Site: saxony
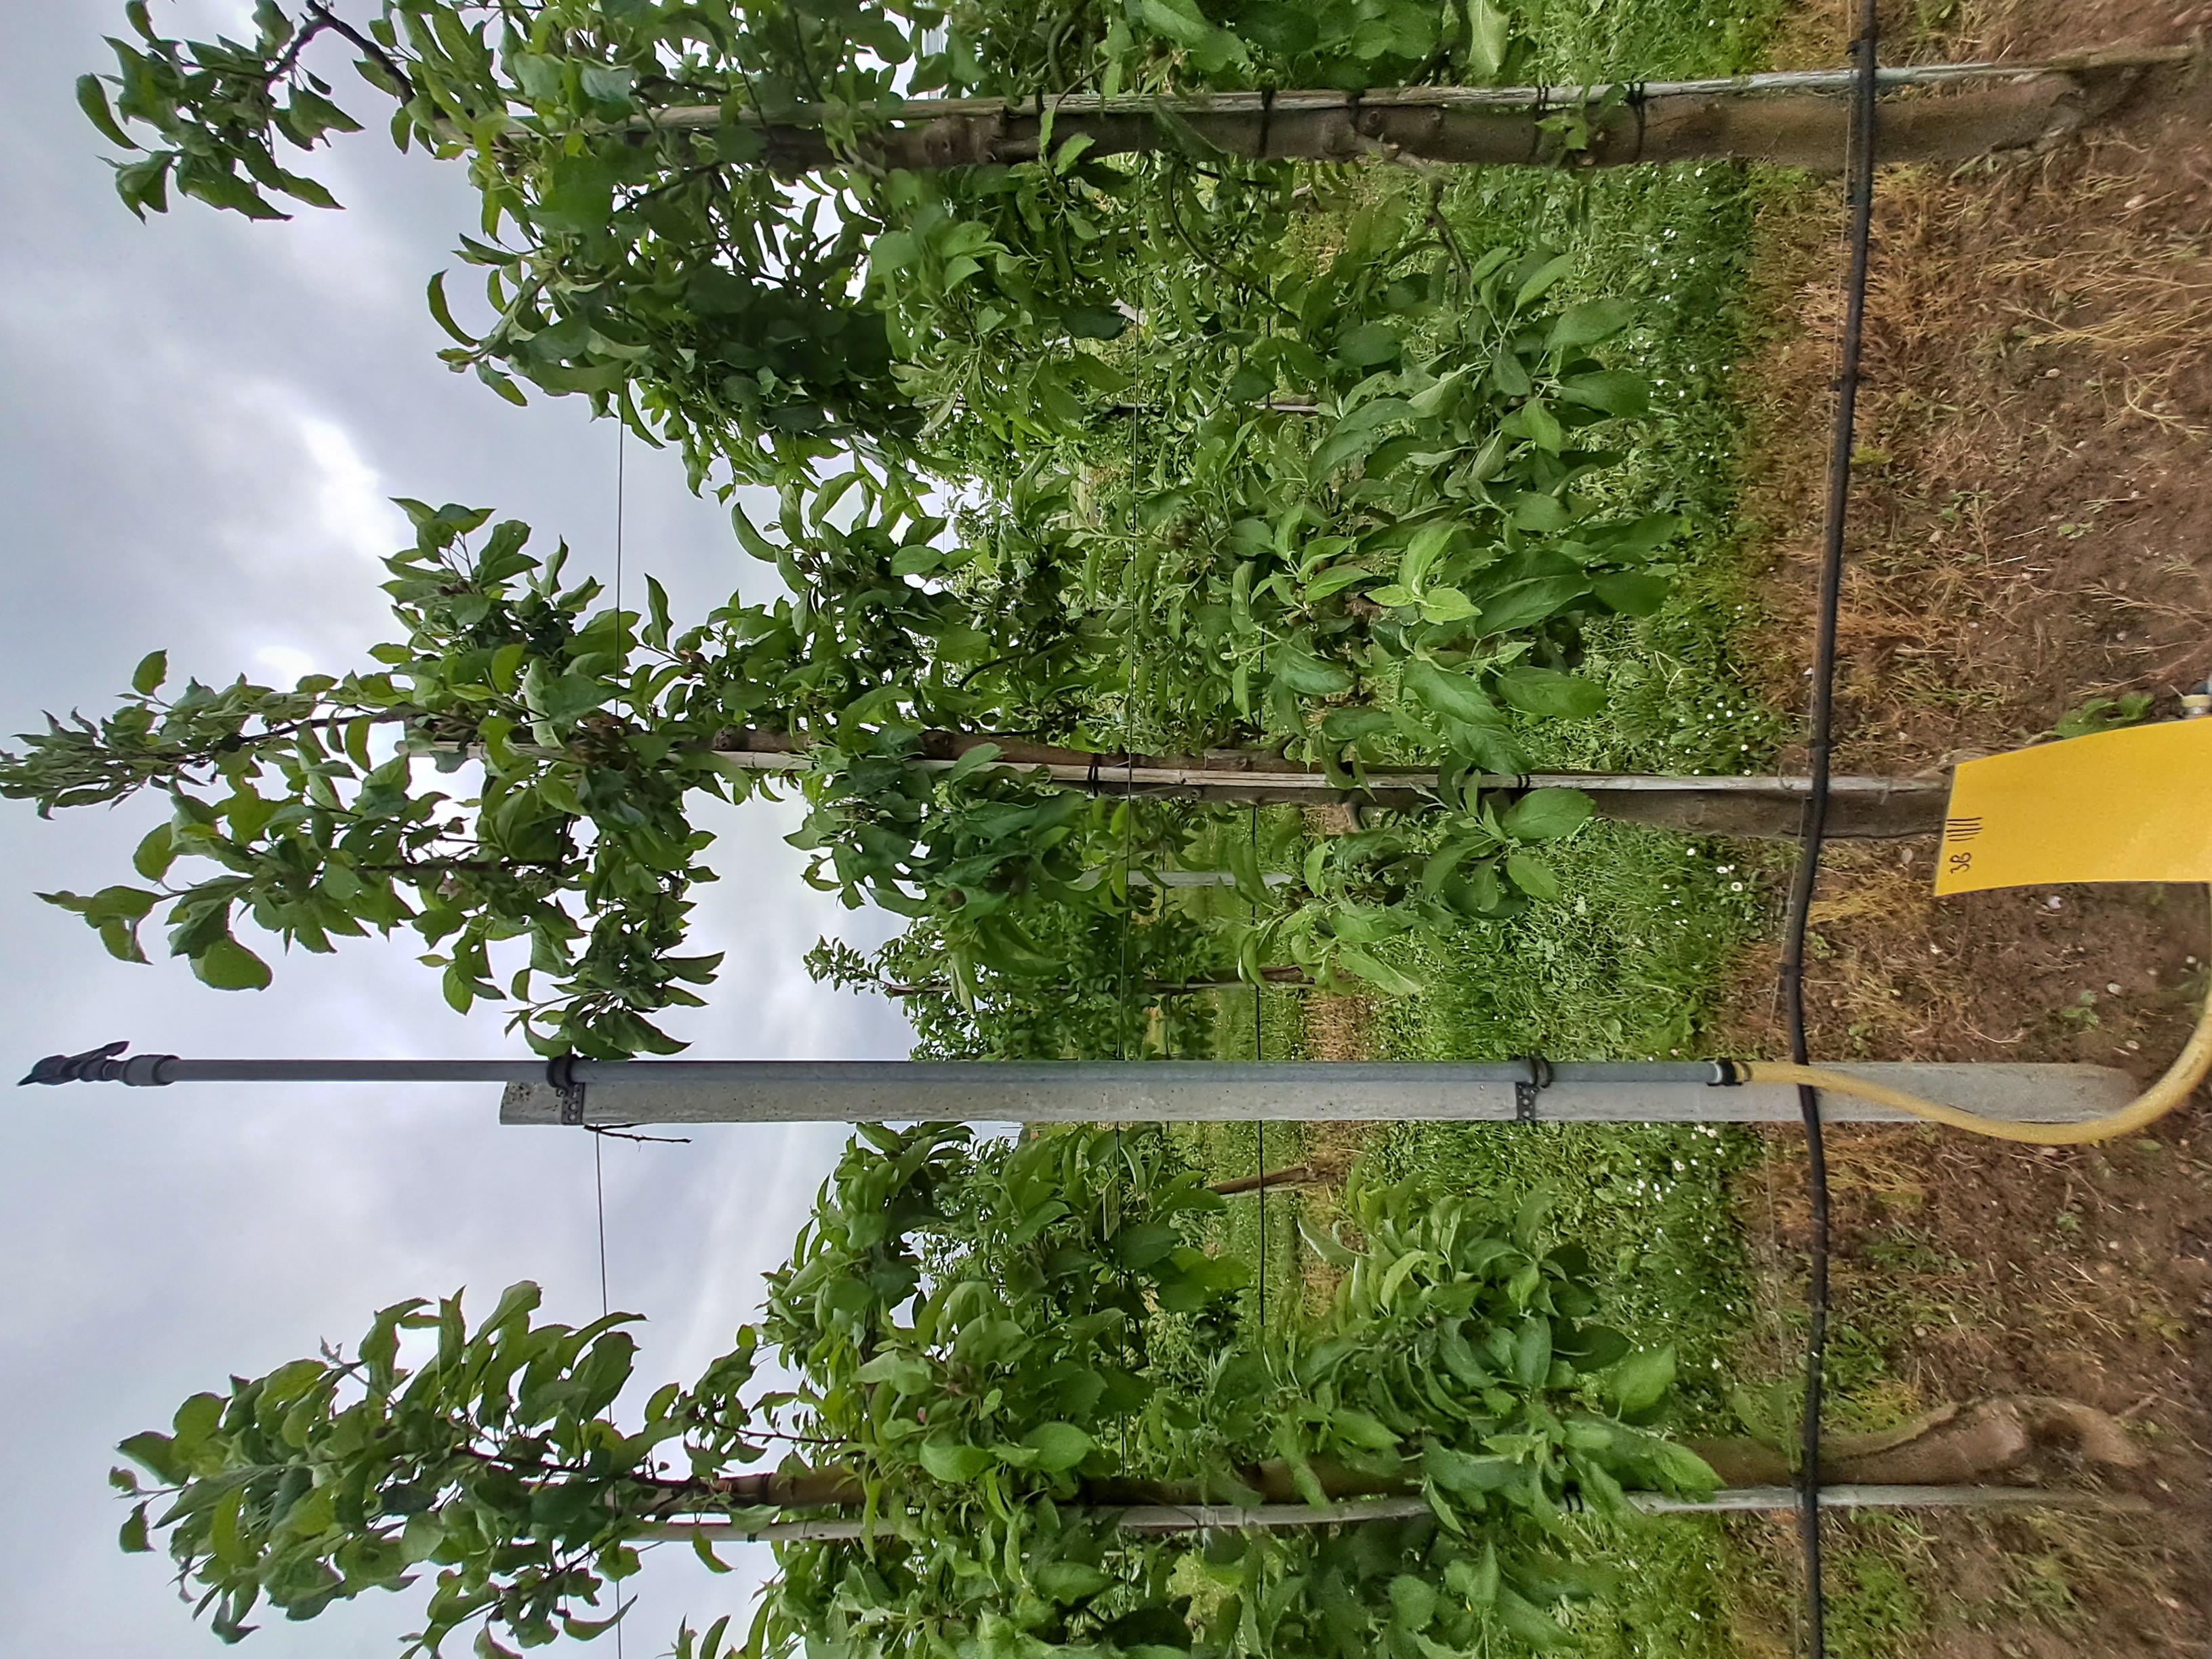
Growth stage (BBCH 71/72): Development of fruit